Juan Uder

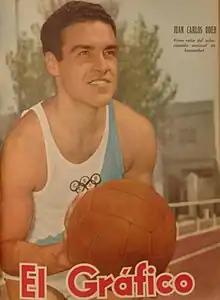
The Graphic of April 06, 1951. Edition 1652.

Juan Carlos Uder (24 April 1927 – 14 July 2020) was an Argentine basketball player who competed in the 1948 Summer Olympics and in the 1952 Summer Olympics.